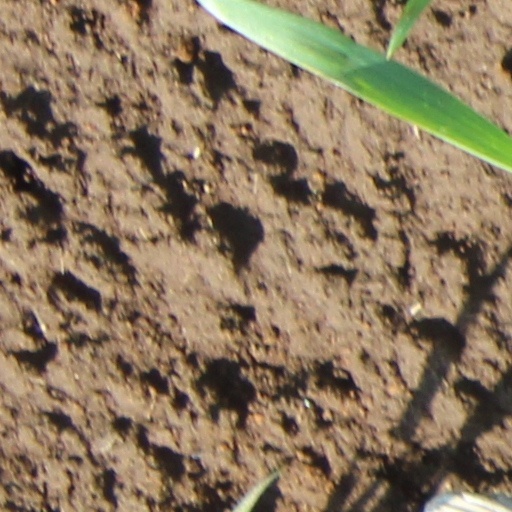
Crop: wheat